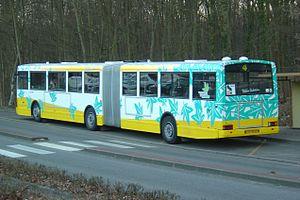
Trans Urbain est le réseau de transports collectifs sur le territoire de la communauté d'agglomération Évreux Portes de Normandie, en Normandie.
L'Heuliez GX 187 est un autobus articulé urbain fabriqué et commercialisé par le constructeur français Heuliez Bus de 1984 à 1996. Les versions midibus et standard seront également disponibles, nommés GX 77H et GX 107.